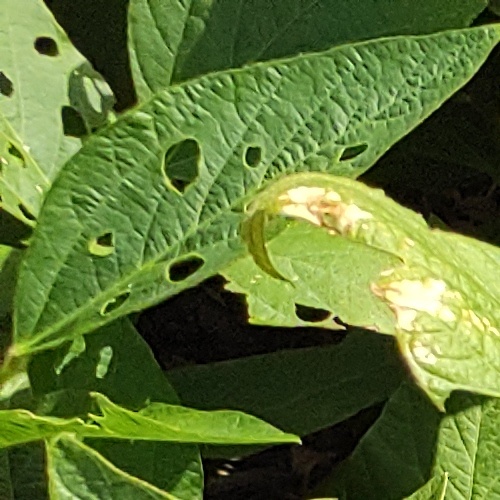
Label: Caterpillar